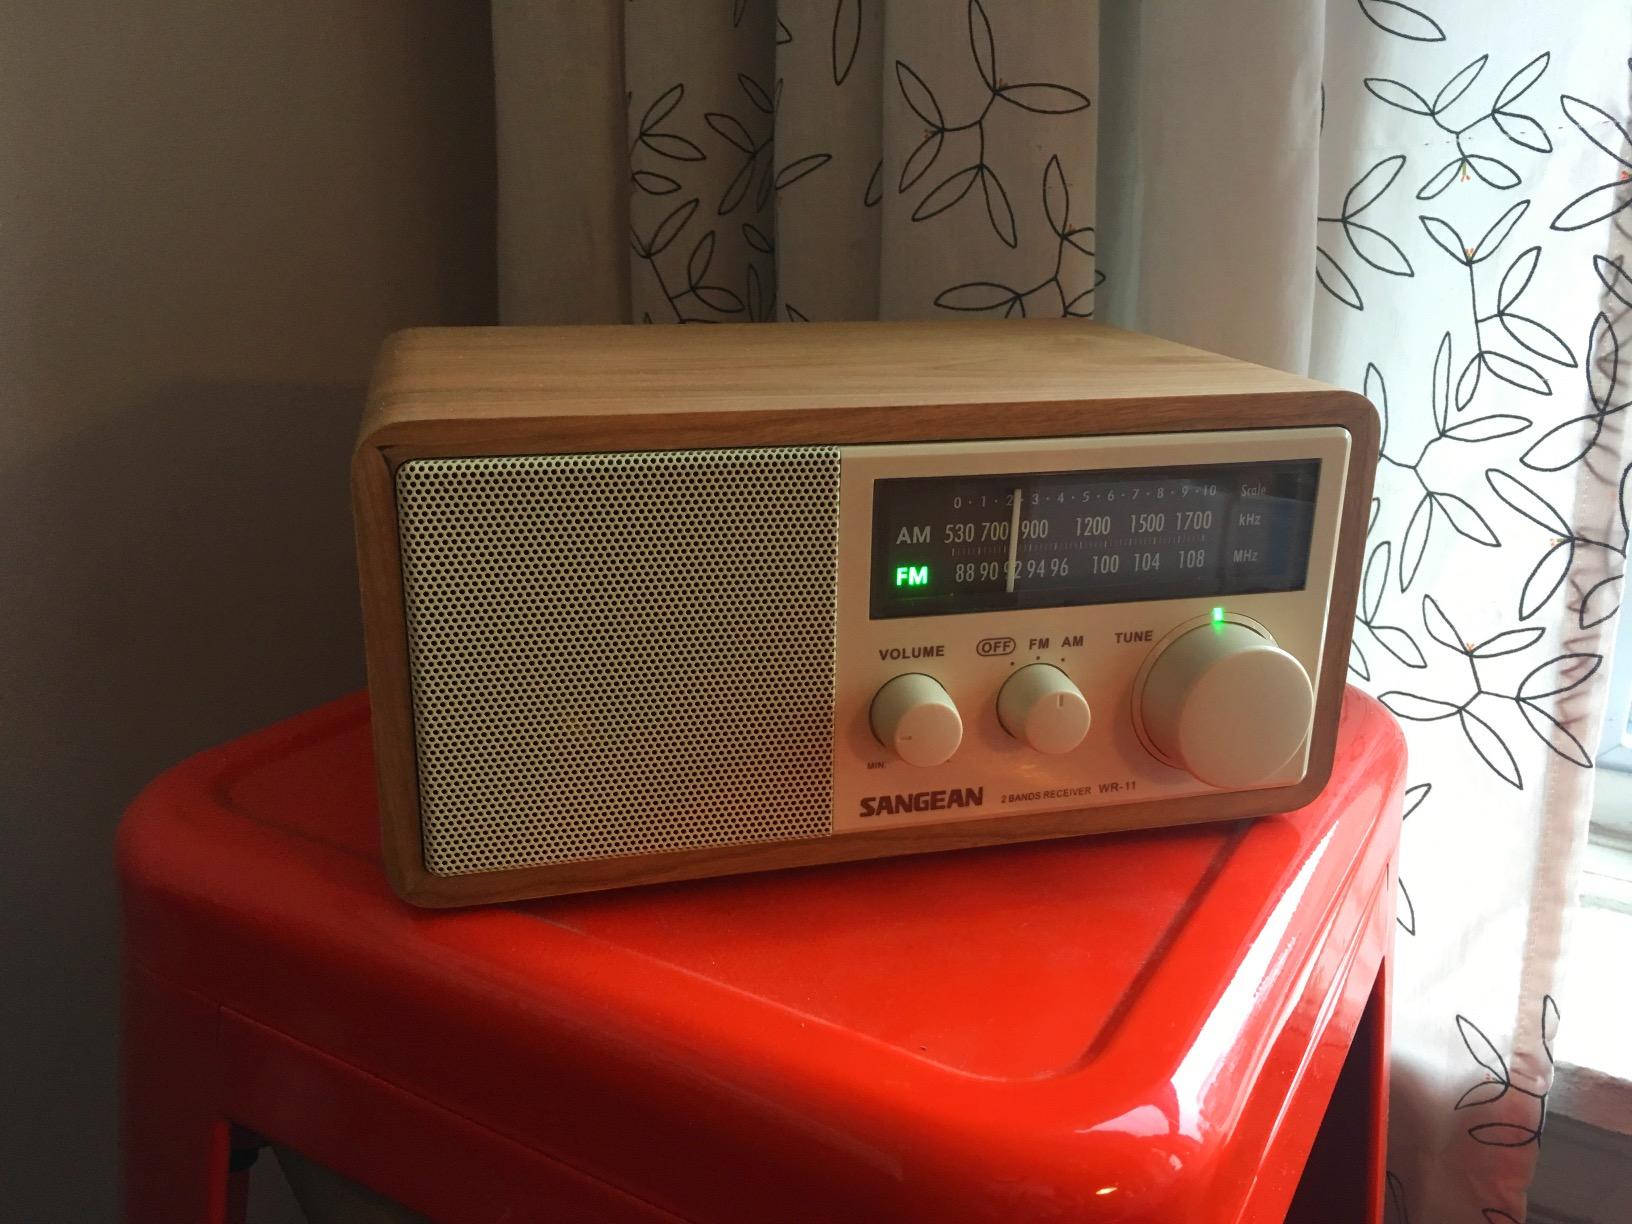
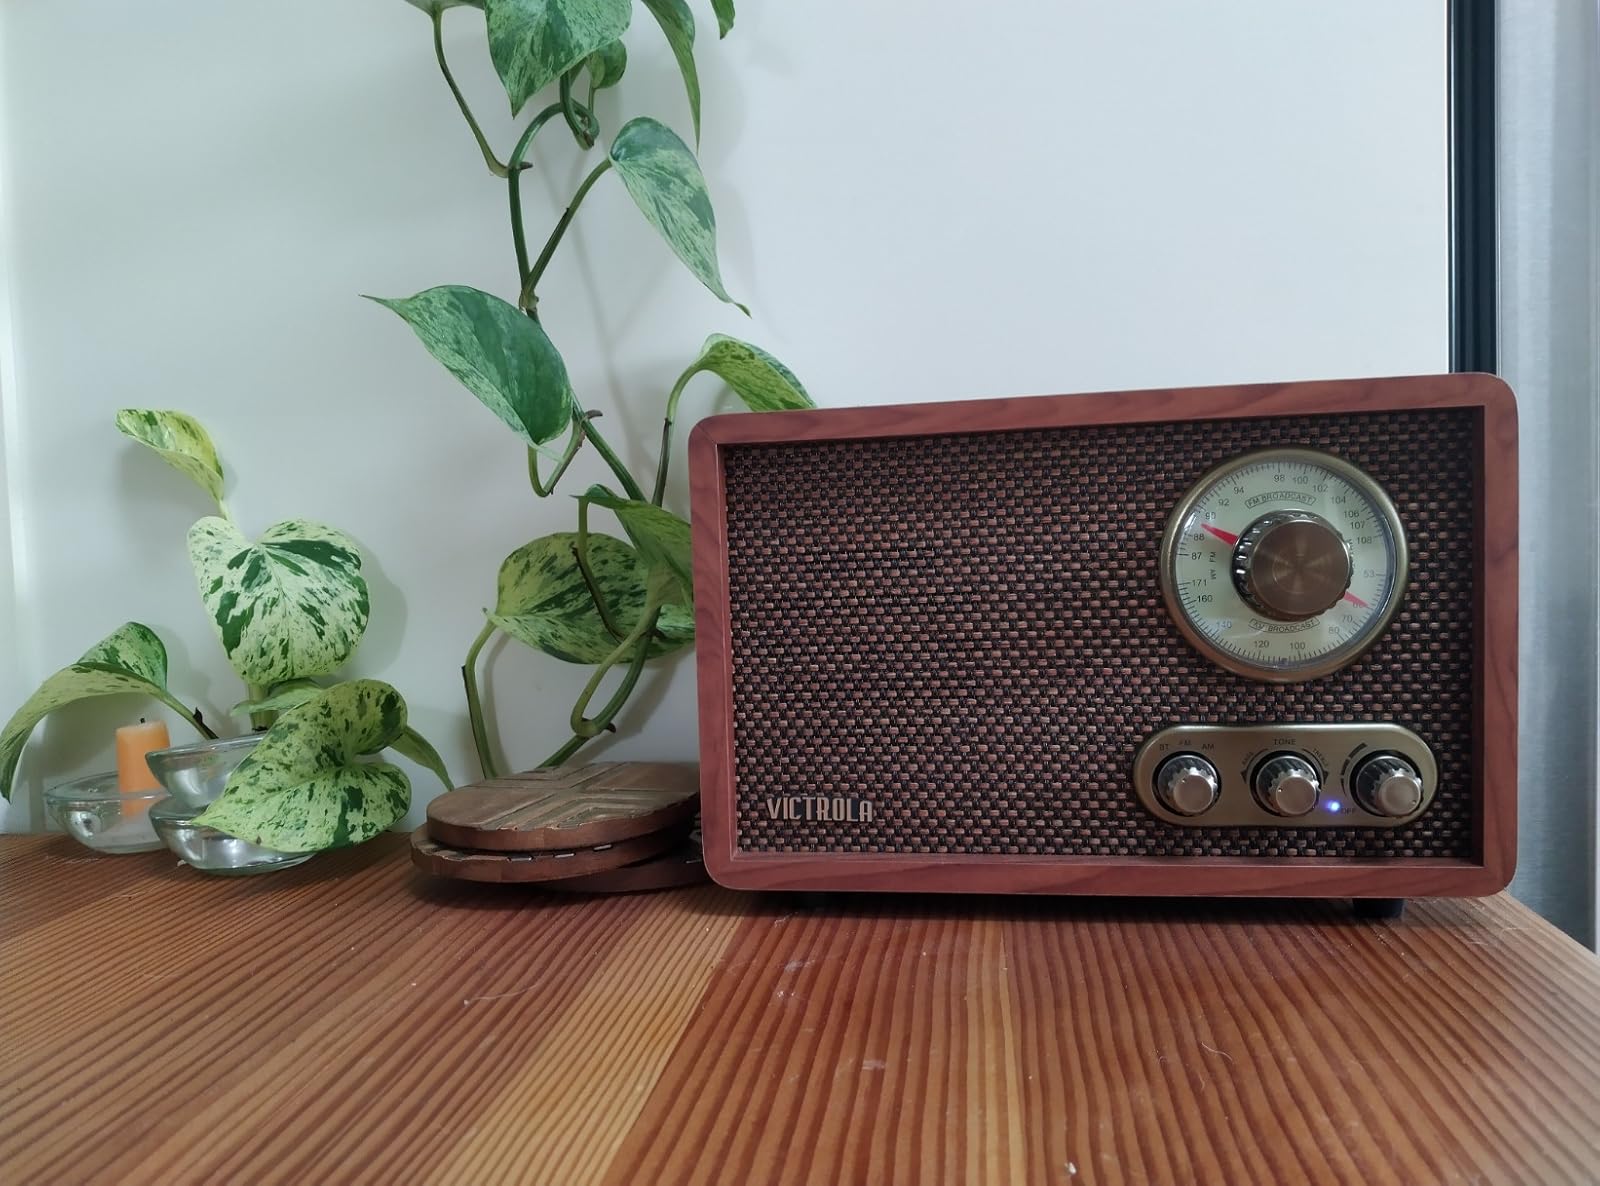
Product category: radio
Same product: no